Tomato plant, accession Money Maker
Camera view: vertical (180 deg); turntable rotation: 300 degrees
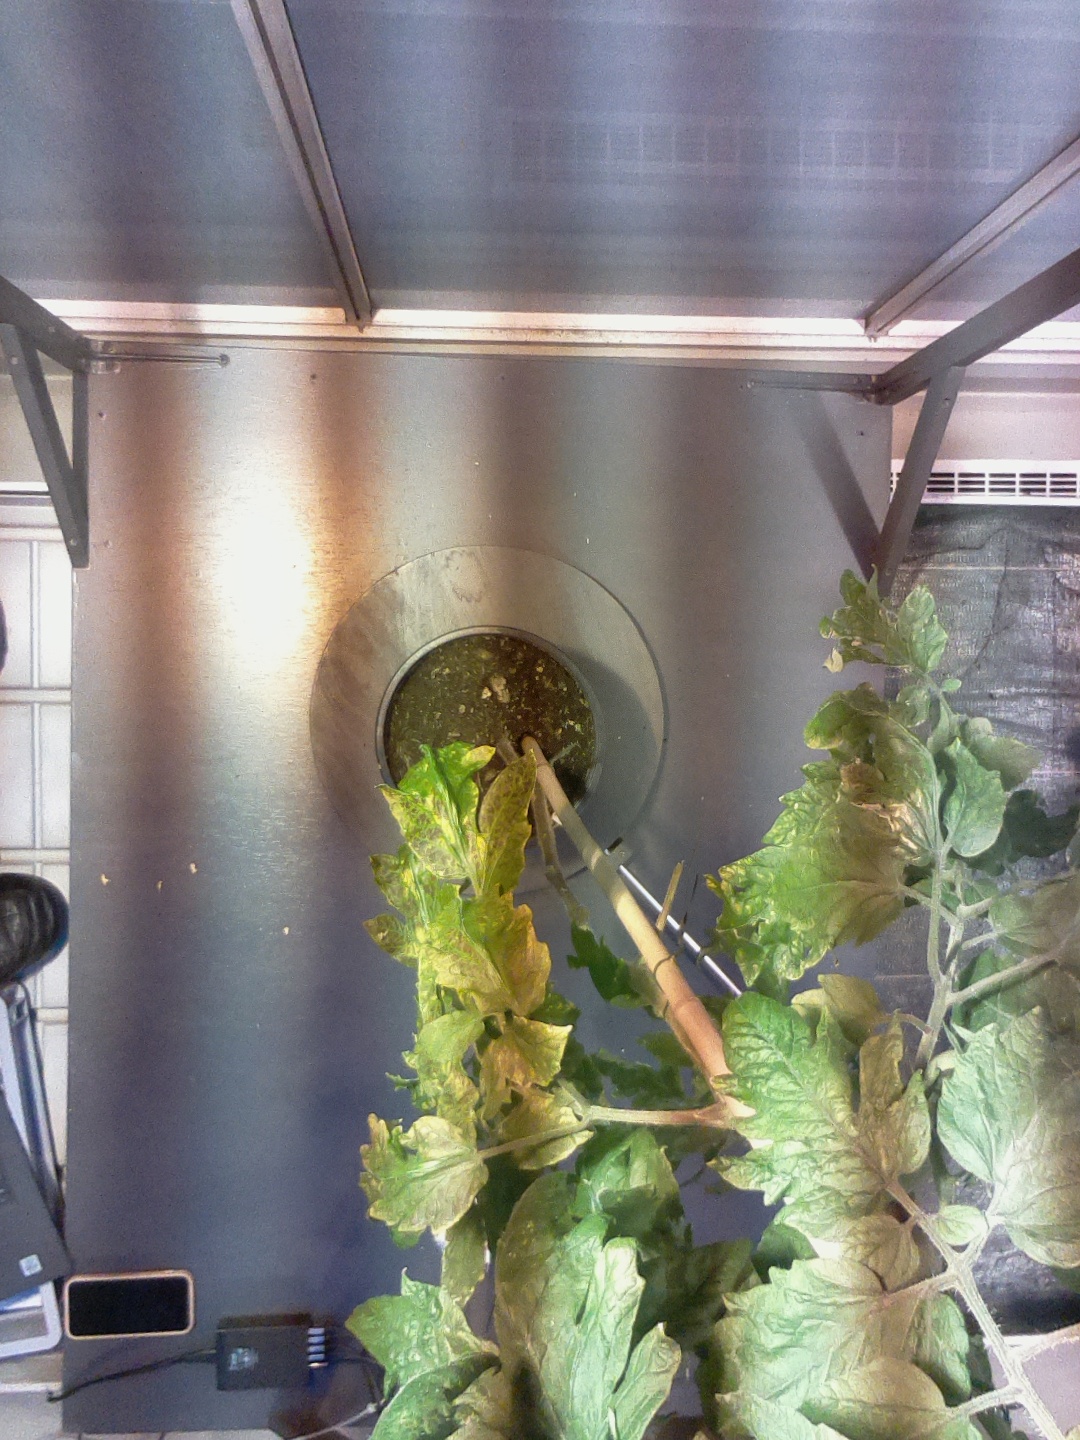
BBCH growth stage 74: 40%-50% of final fruit size